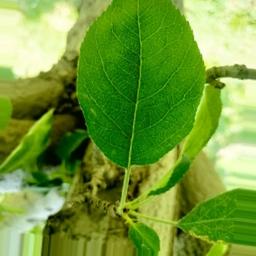
Label: Healthy